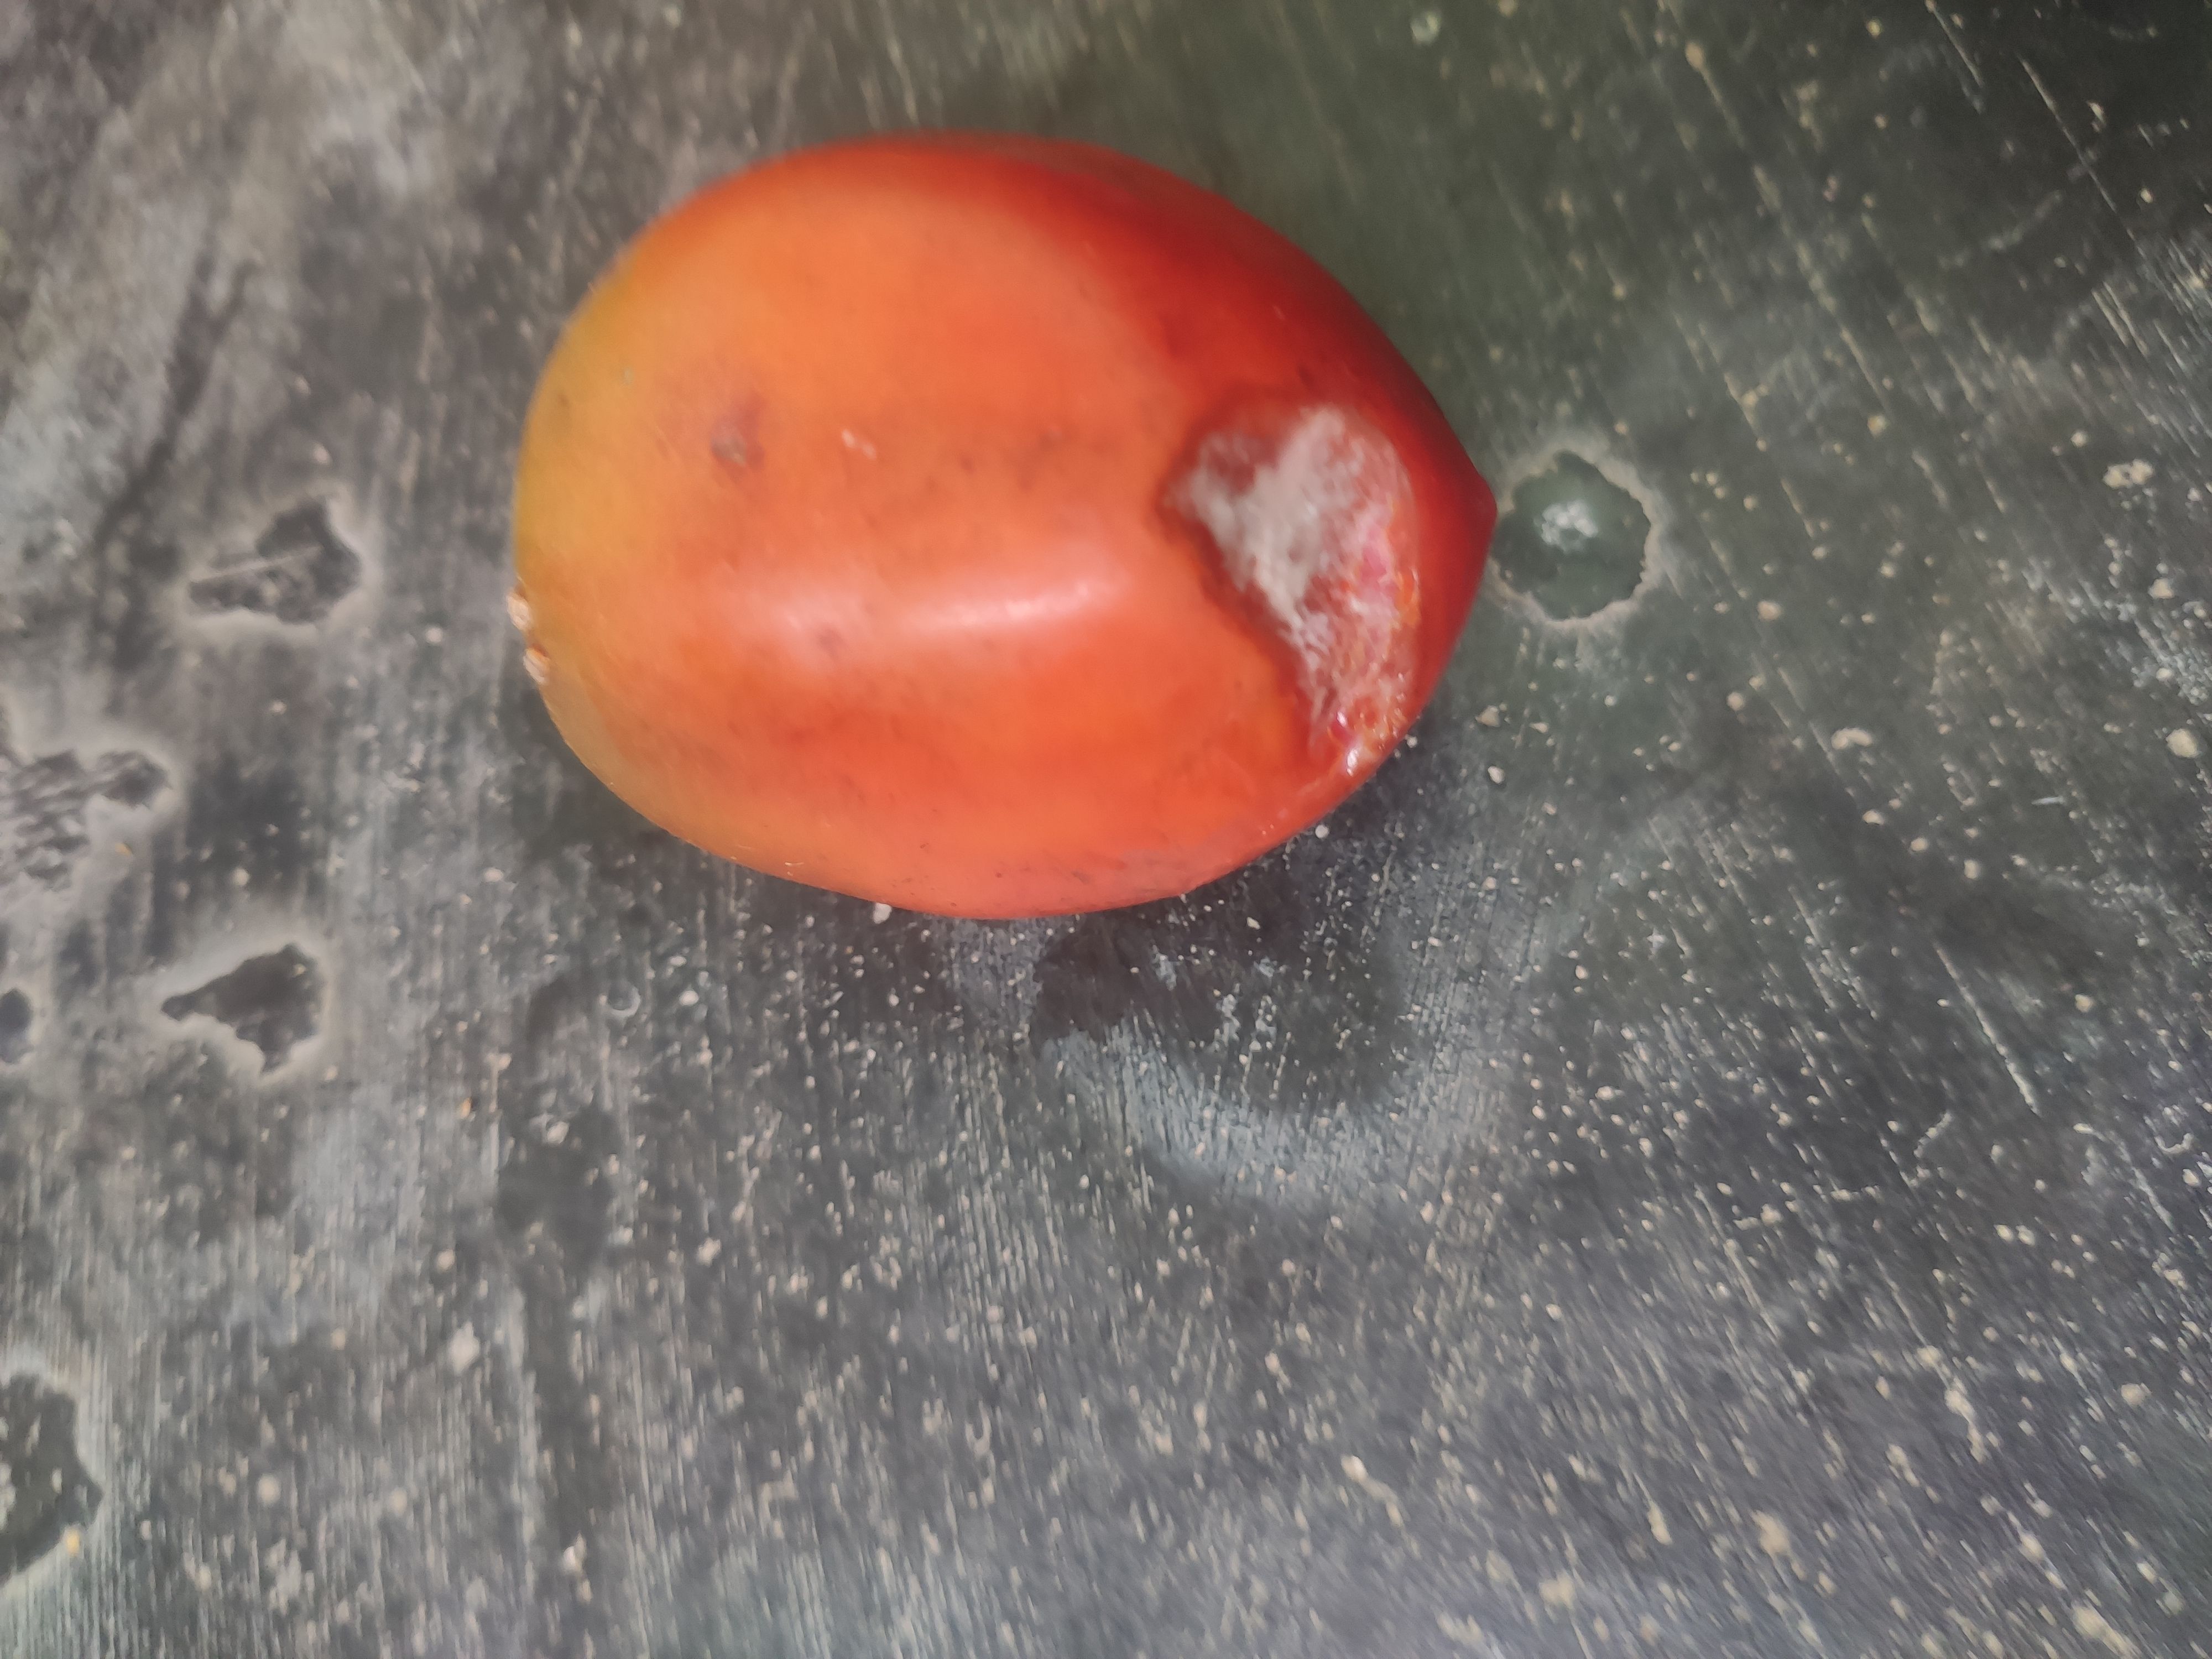
Fruit: tomatoes
Grade: 3rd-grade